Nanasato Station

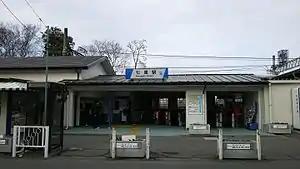
Nanasato Station in January 2016

In May 2021, as part of its fiscal 2021 investment plan, Tōbu Railway announced its plans to construct a new, elevated station building for Nanasato Station. The station's new building partially opened on 10 February 2024 and fully opened on 31 March of that year.